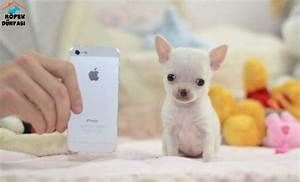
Label: dog